Johannes Smetius

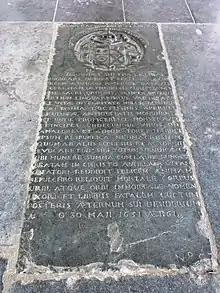
Tomb of Johannes Smetius and his parents at the Saint Stephen's Church, Nijmegen

After his death, his collection, apart from a number of pieces that were donated to the city of Nijmegen, was purchased by Johann Wilhelm and relocated to Düsseldorf. The collection was slowly dismantled, and it is no longer possible to find the original pieces.